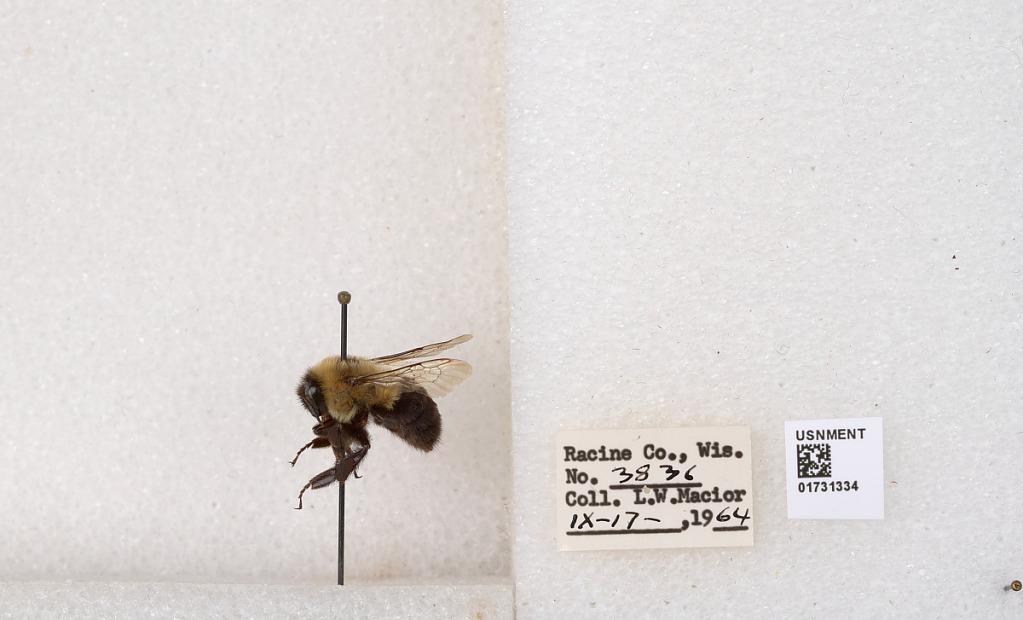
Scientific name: Bombus impatiens Cresson
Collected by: L. Macior
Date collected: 1964-9-17
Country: United States
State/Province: Wisconsin
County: Racine
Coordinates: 42.7299, -87.8123